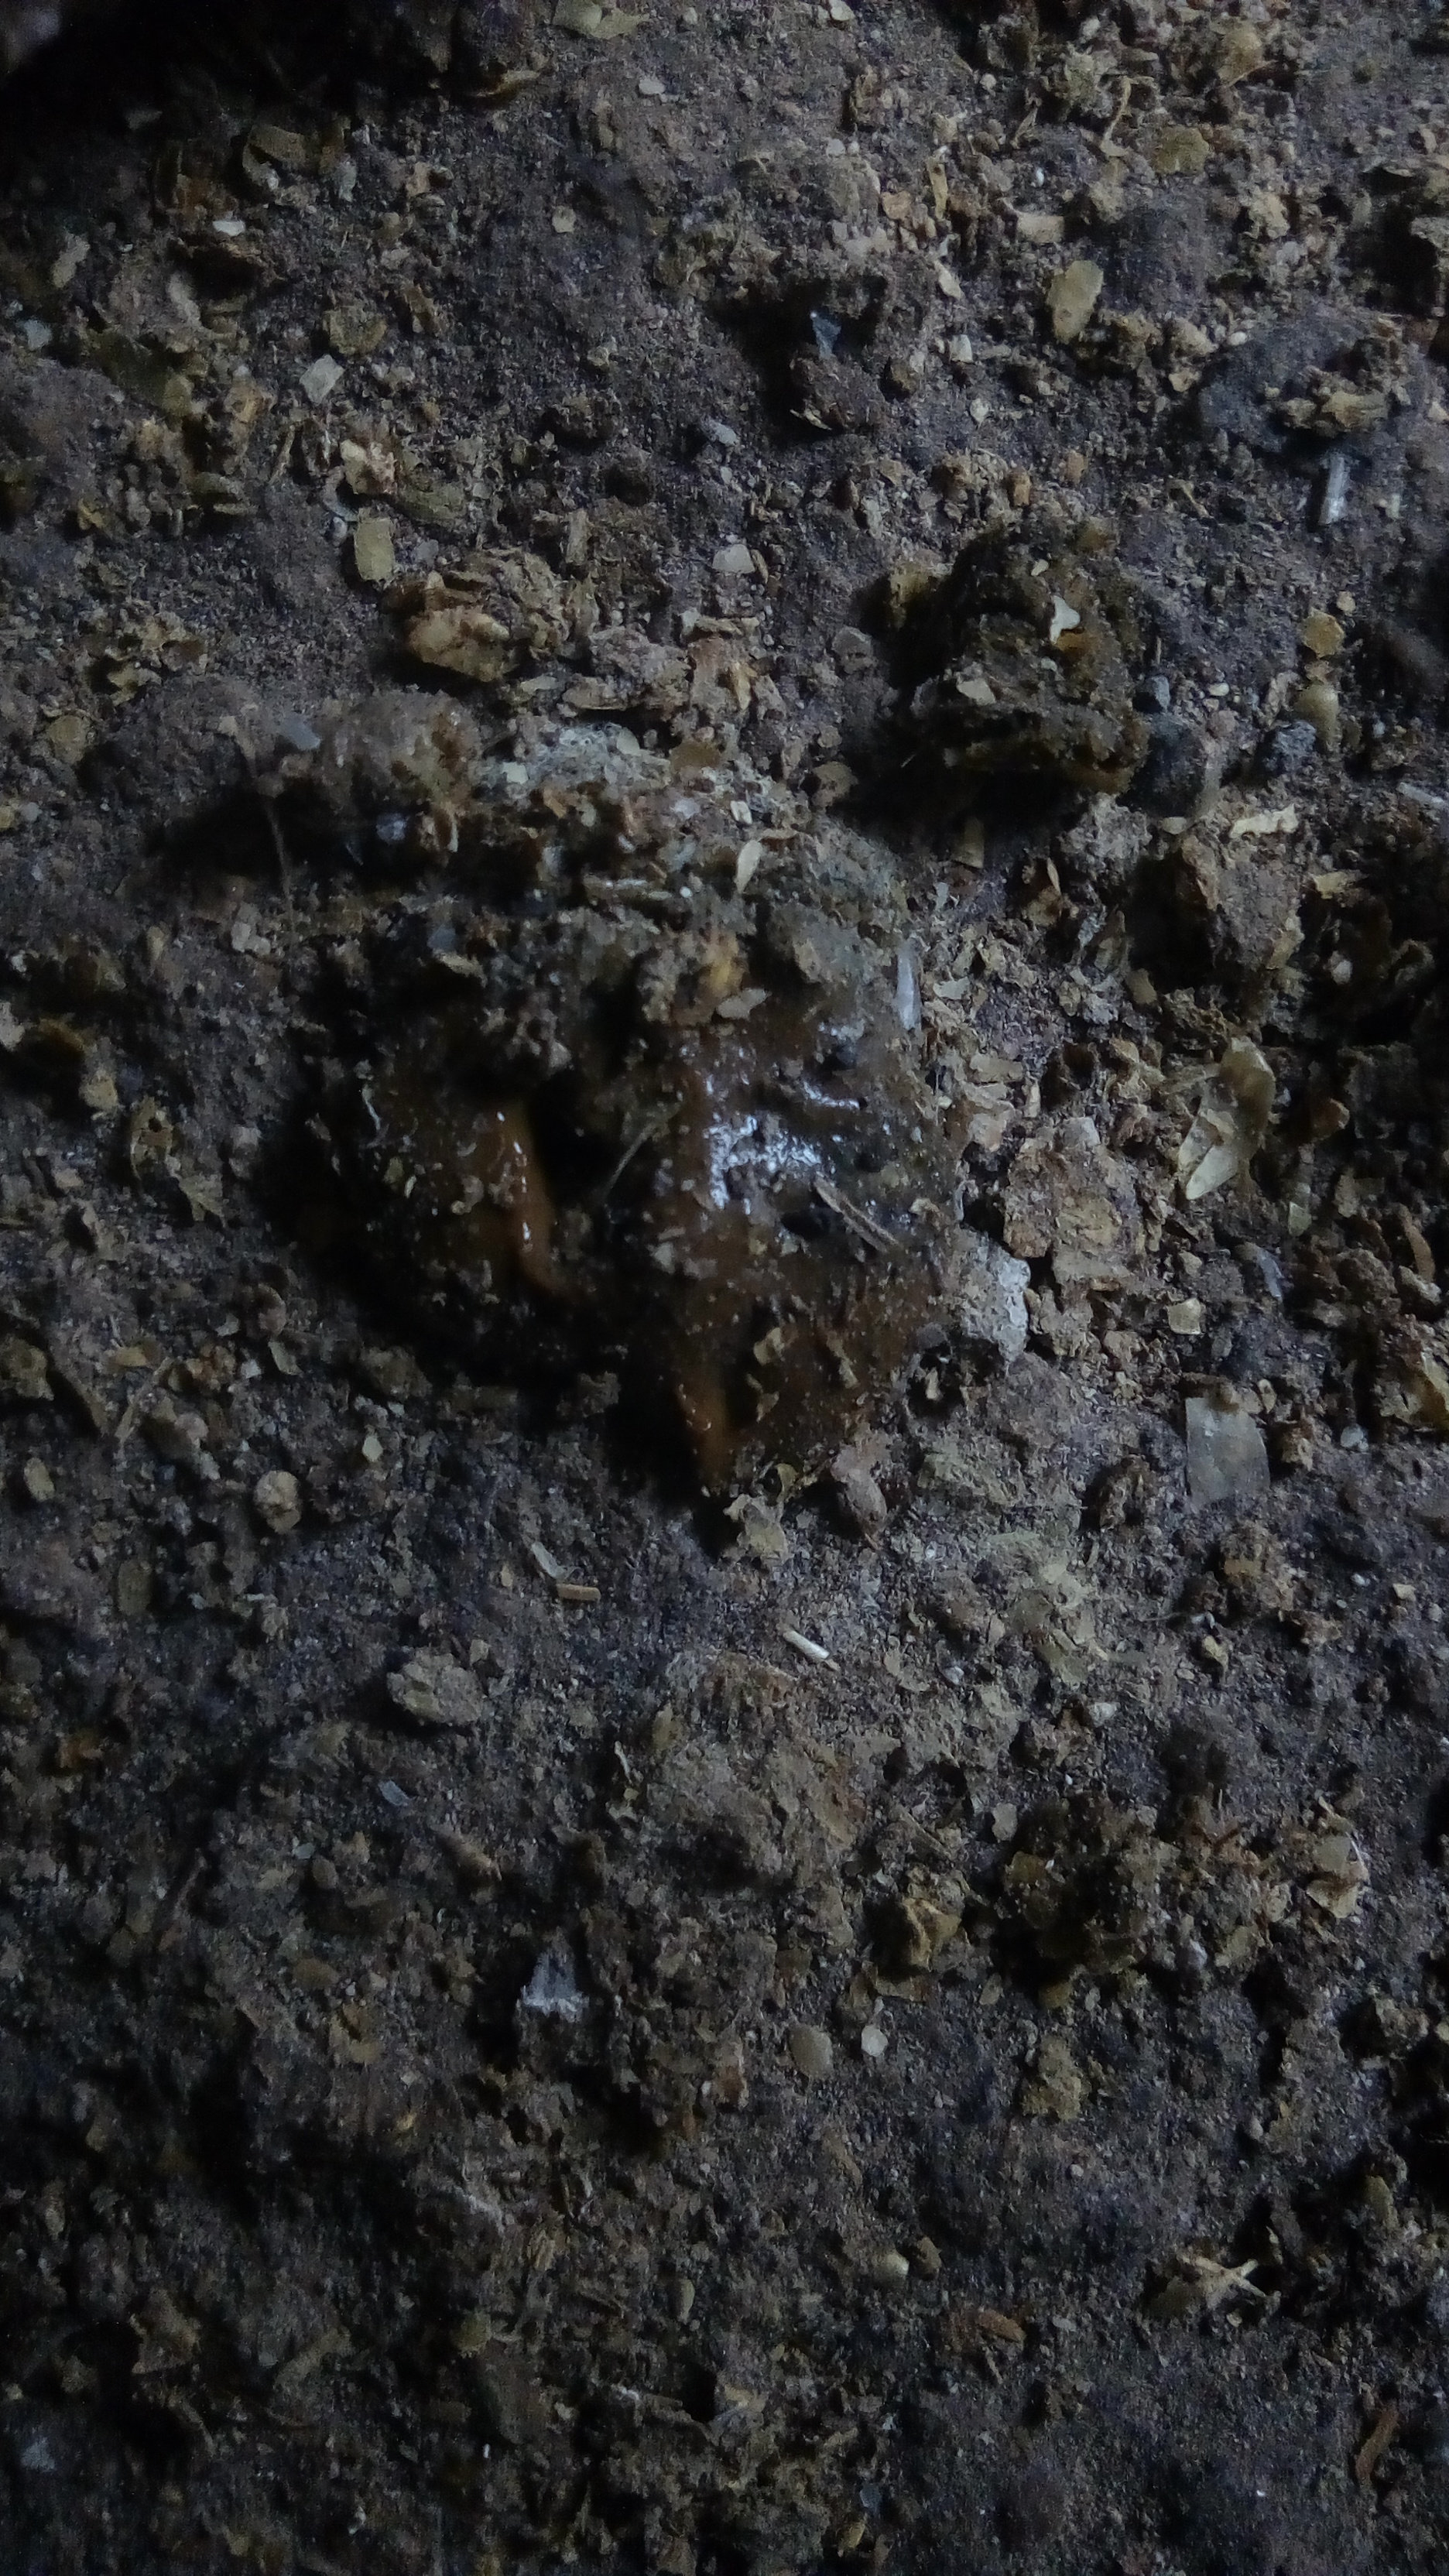
PCR-confirmed diagnosis: Coccidiosis